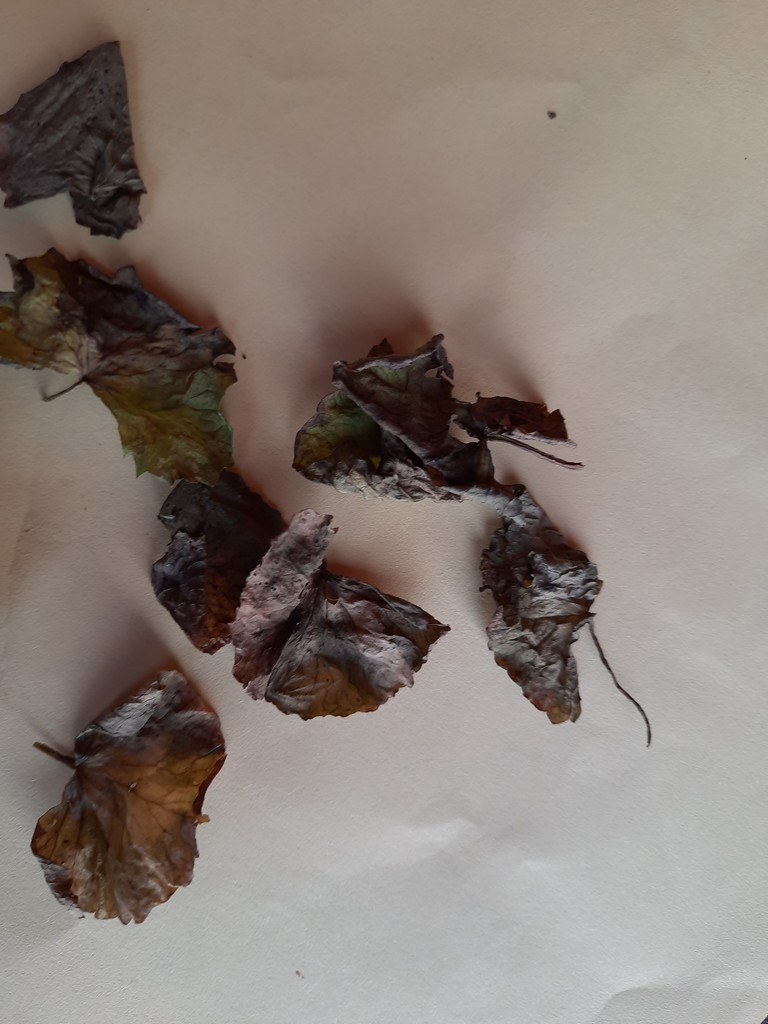
Label: Dried